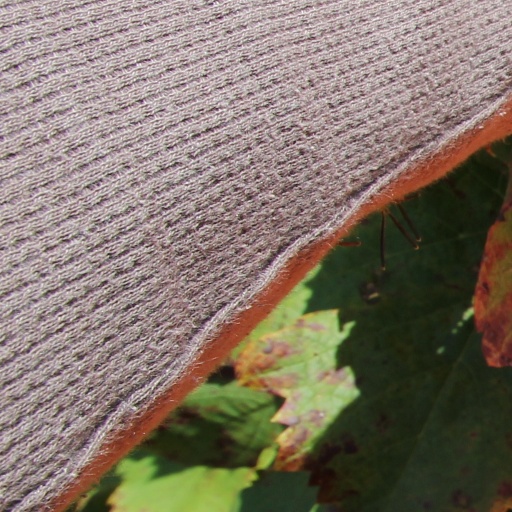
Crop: grape